Sheikh Mujibur Rahman

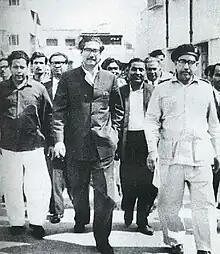
Sheikh Mujib being released from prison after a mass uprising in East Pakistan against the Agartala Conspiracy Case. Mujib often donned a South Asian prince suit.

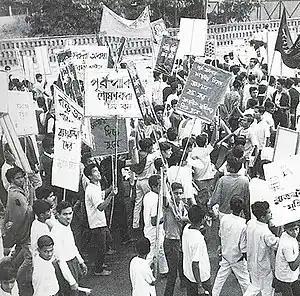
Students in Dhaka University demanding the release of political prisoners, including Sheikh Mujib

Following Suhrawardy's death in 1963, Mujib became General Secretary of the All Pakistan Awami League with Nawabzada Nasrullah Khan as its titular president. The 1962 constitution introduced a presidential republic. Mujib was one of the key leaders to rally opposition to president Ayub Khan who enacted a system of electoral colleges to elect the country's parliament and president under a system known as "Basic Democracy". Universal suffrage was curtailed as part of the Basic Democracy scheme.